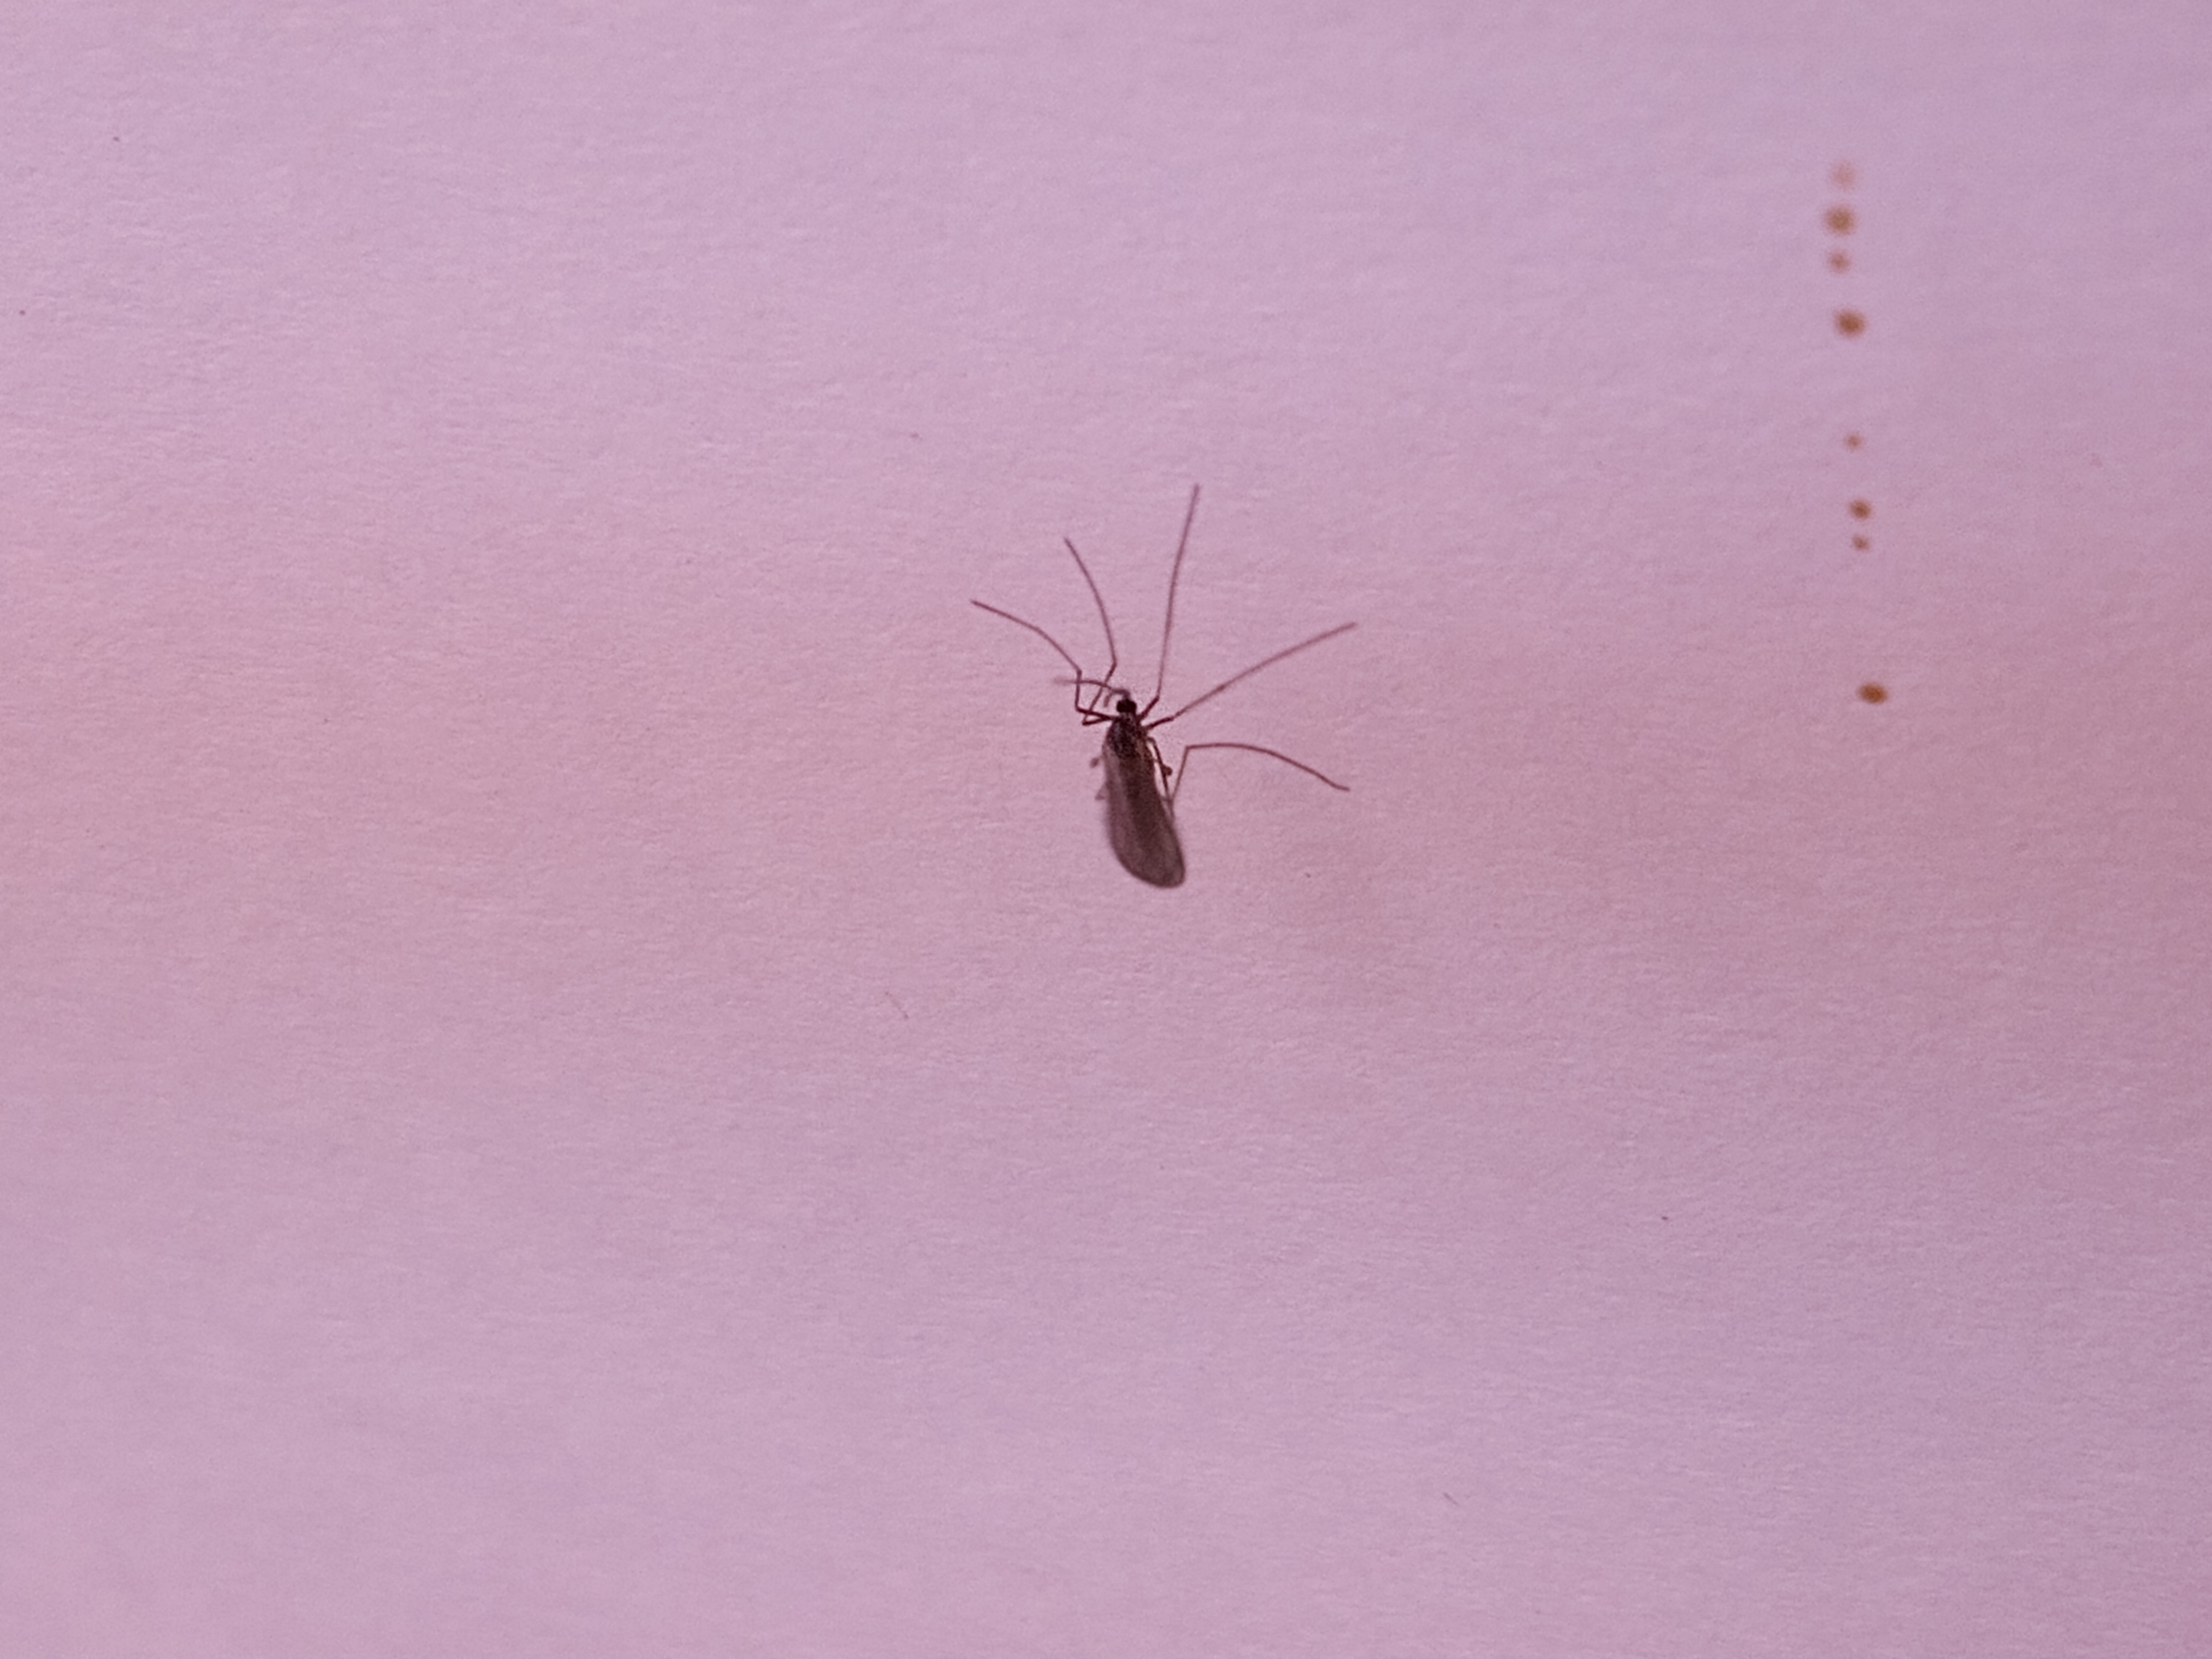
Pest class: hessian_fly